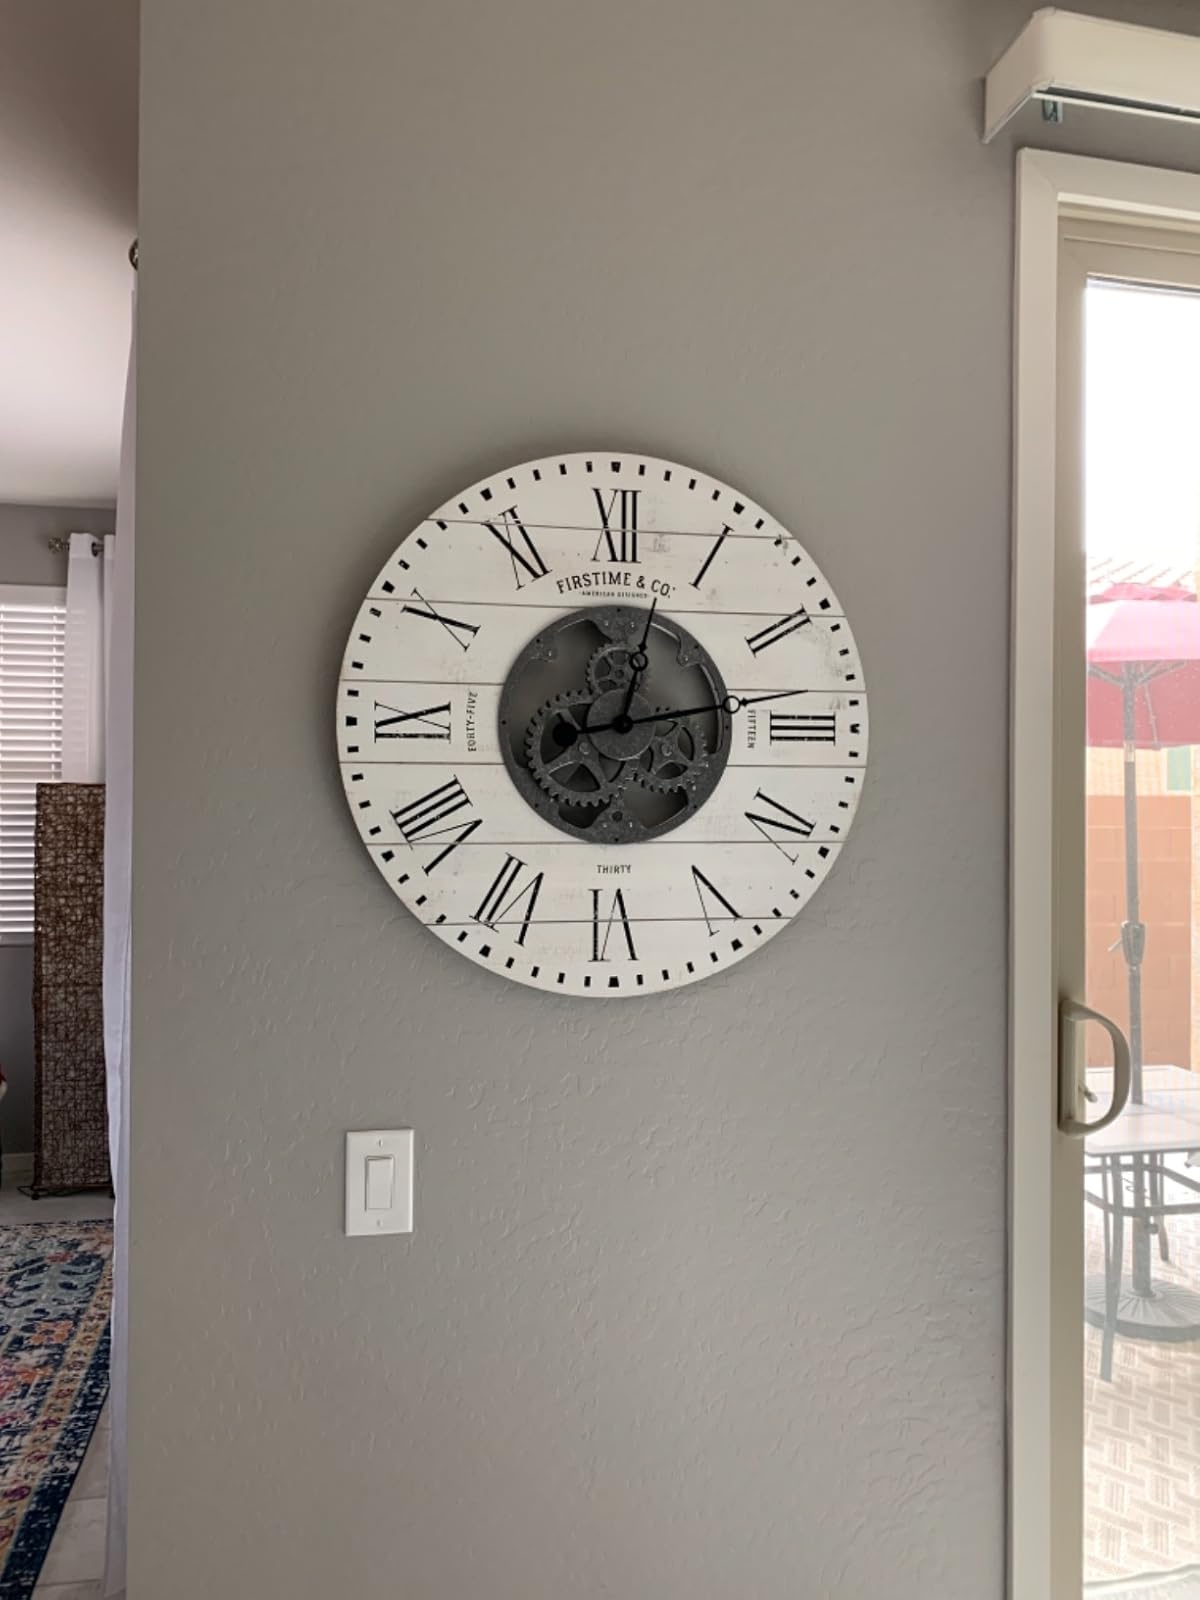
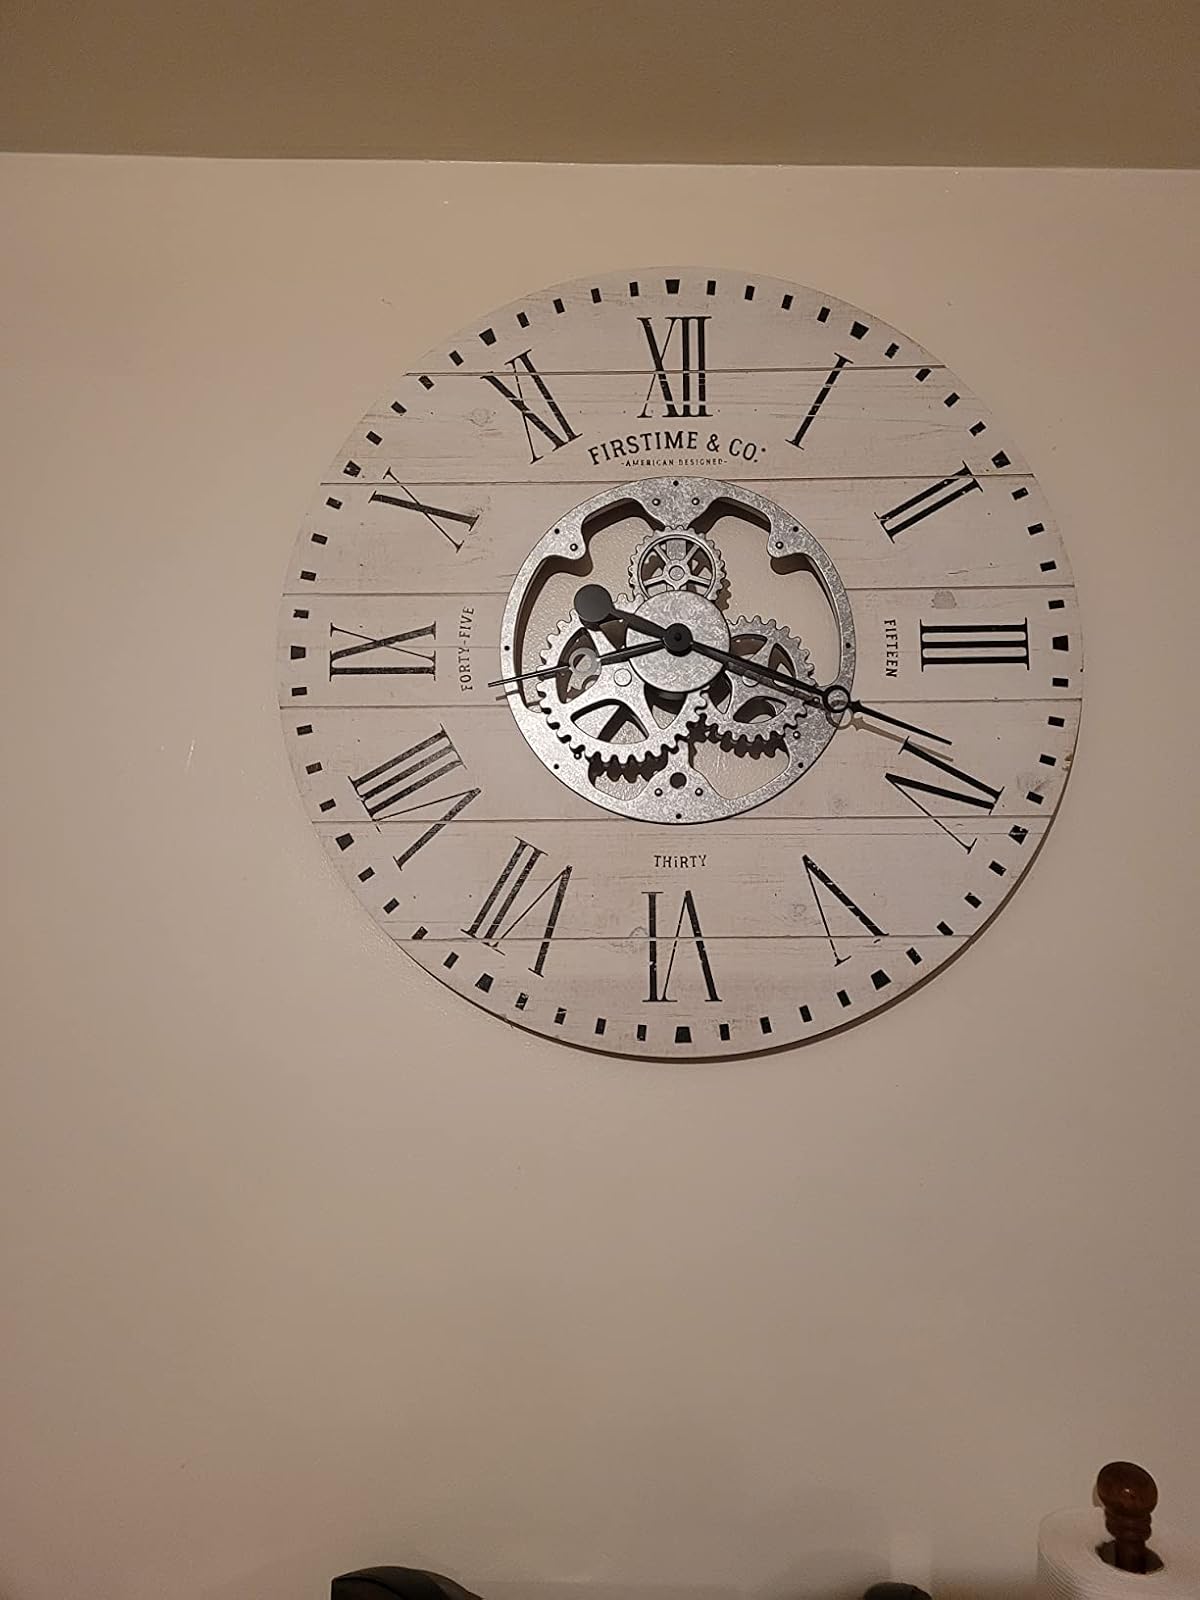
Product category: clock
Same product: yes